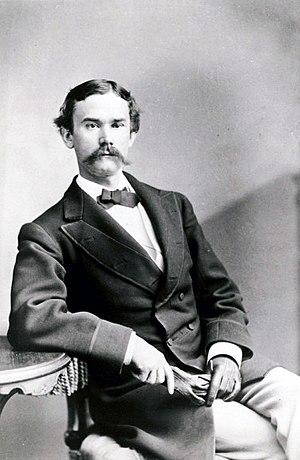
John Milton Hay, né le 8 octobre 1838 à Salem et mort le 1ᵉʳ juillet 1905 à Newbury, est un homme politique, diplomate, auteur et journaliste américain. Membre du Parti républicain, il est le secrétaire privé du président Abraham Lincoln, secrétaire d'État assistant des États-Unis entre 1879 et 1881, ambassadeur des États-Unis au Royaume-Uni entre 1897 et 1898 puis secrétaire d'État des États-Unis entre 1898 et 1905 dans l'administration du président William McKinley puis dans celle de son successeur Theodore Roosevelt.